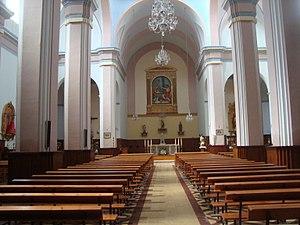
Mas de las Matas est une commune d’Espagne, dans la province de Teruel, communauté autonome d'Aragon comarque de Bajo Aragón.